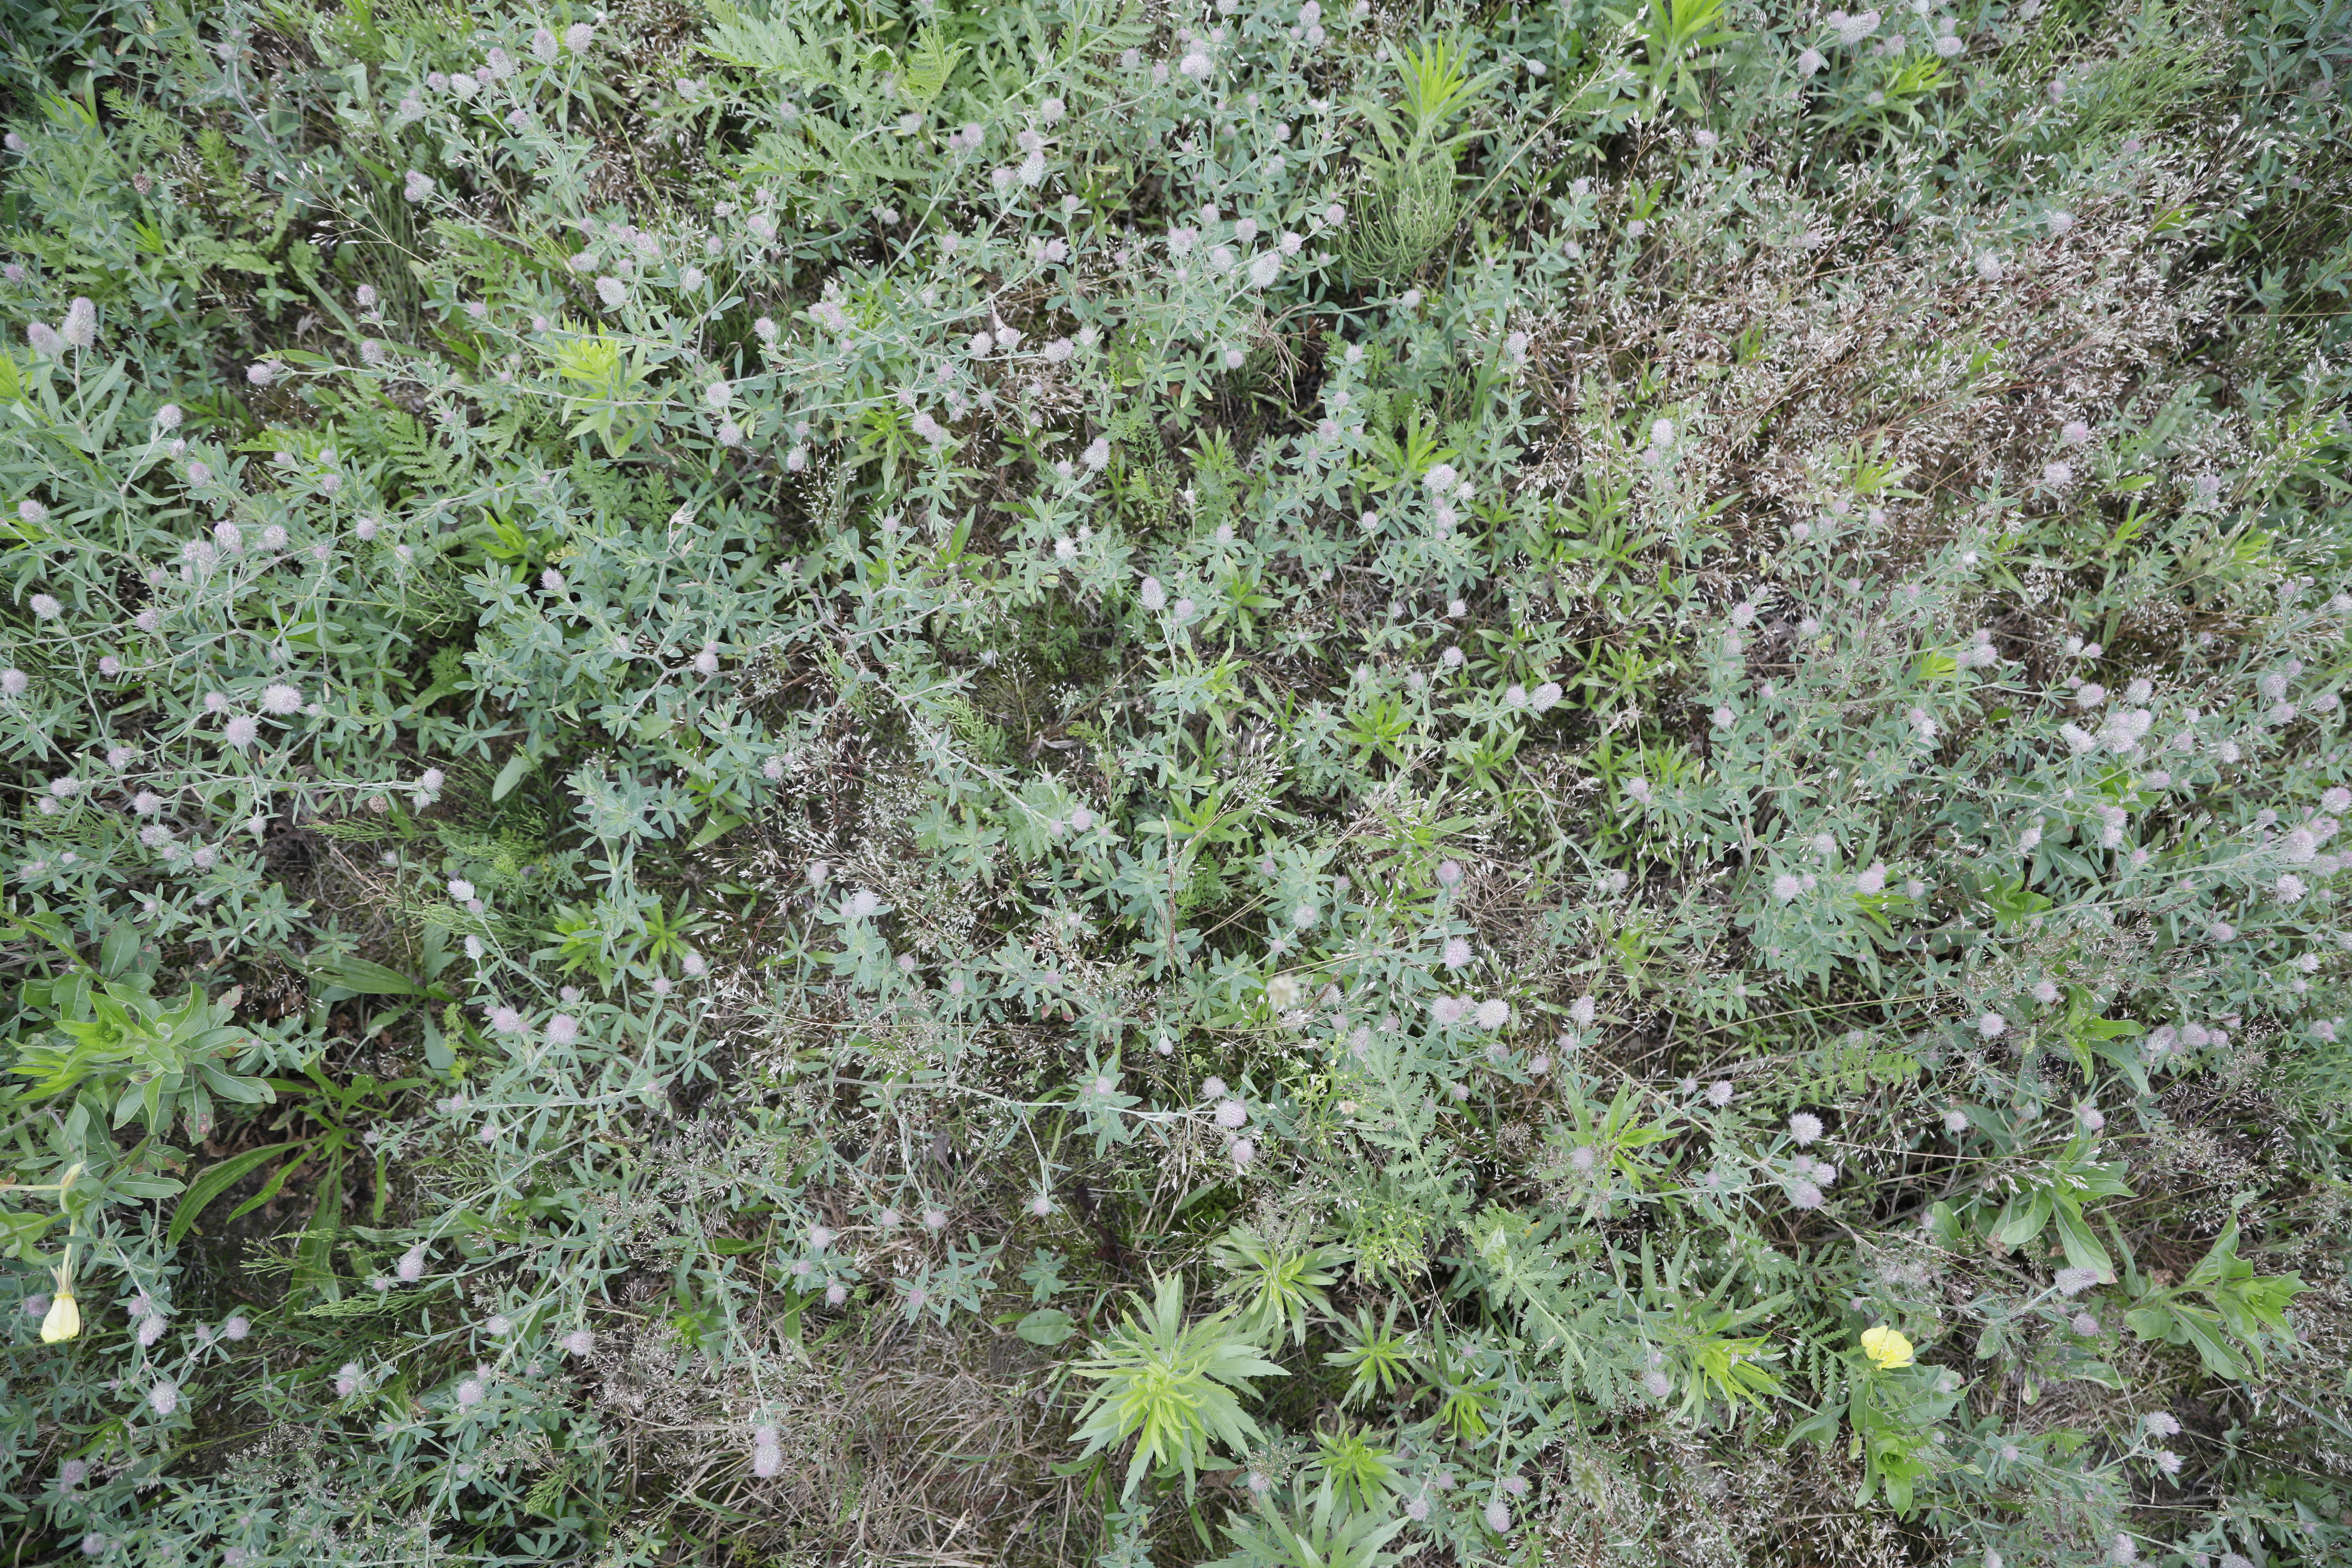
Plant species: Oenothera glazioviana